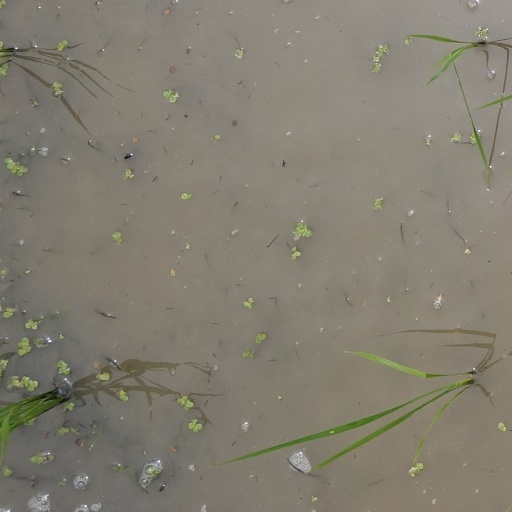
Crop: rice